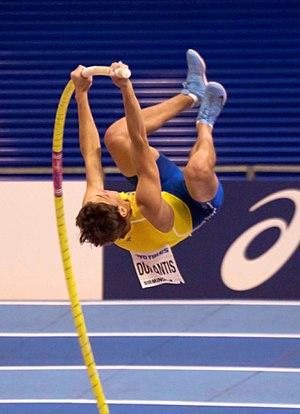
Armand Duplantis, également dit Mondo Duplantis, est un athlète américano-suédois spécialiste du saut à la perche, né le 10 novembre 1999 à Lafayette, en Louisiane. Possédant la double nationalité, il représente seulement la Suède lors des compétitions internationales.